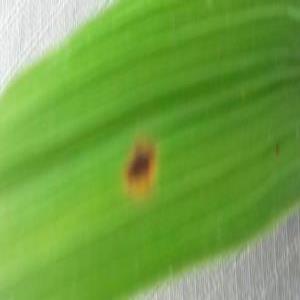
Disease: Brownspot